RailAir

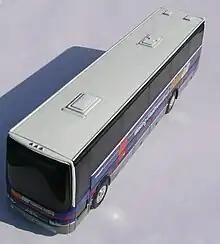
A model of a coach on the Woking RailAir service. After deregulation, the service passed to Speedlink

After bus deregulation, the existing Reading and Woking to Heathrow Railair services passed to private companies.